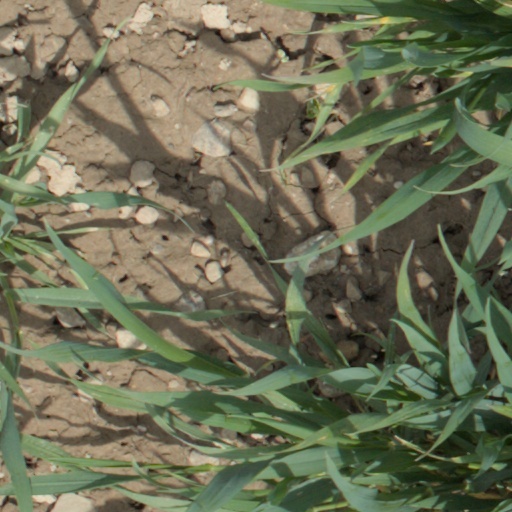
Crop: wheat